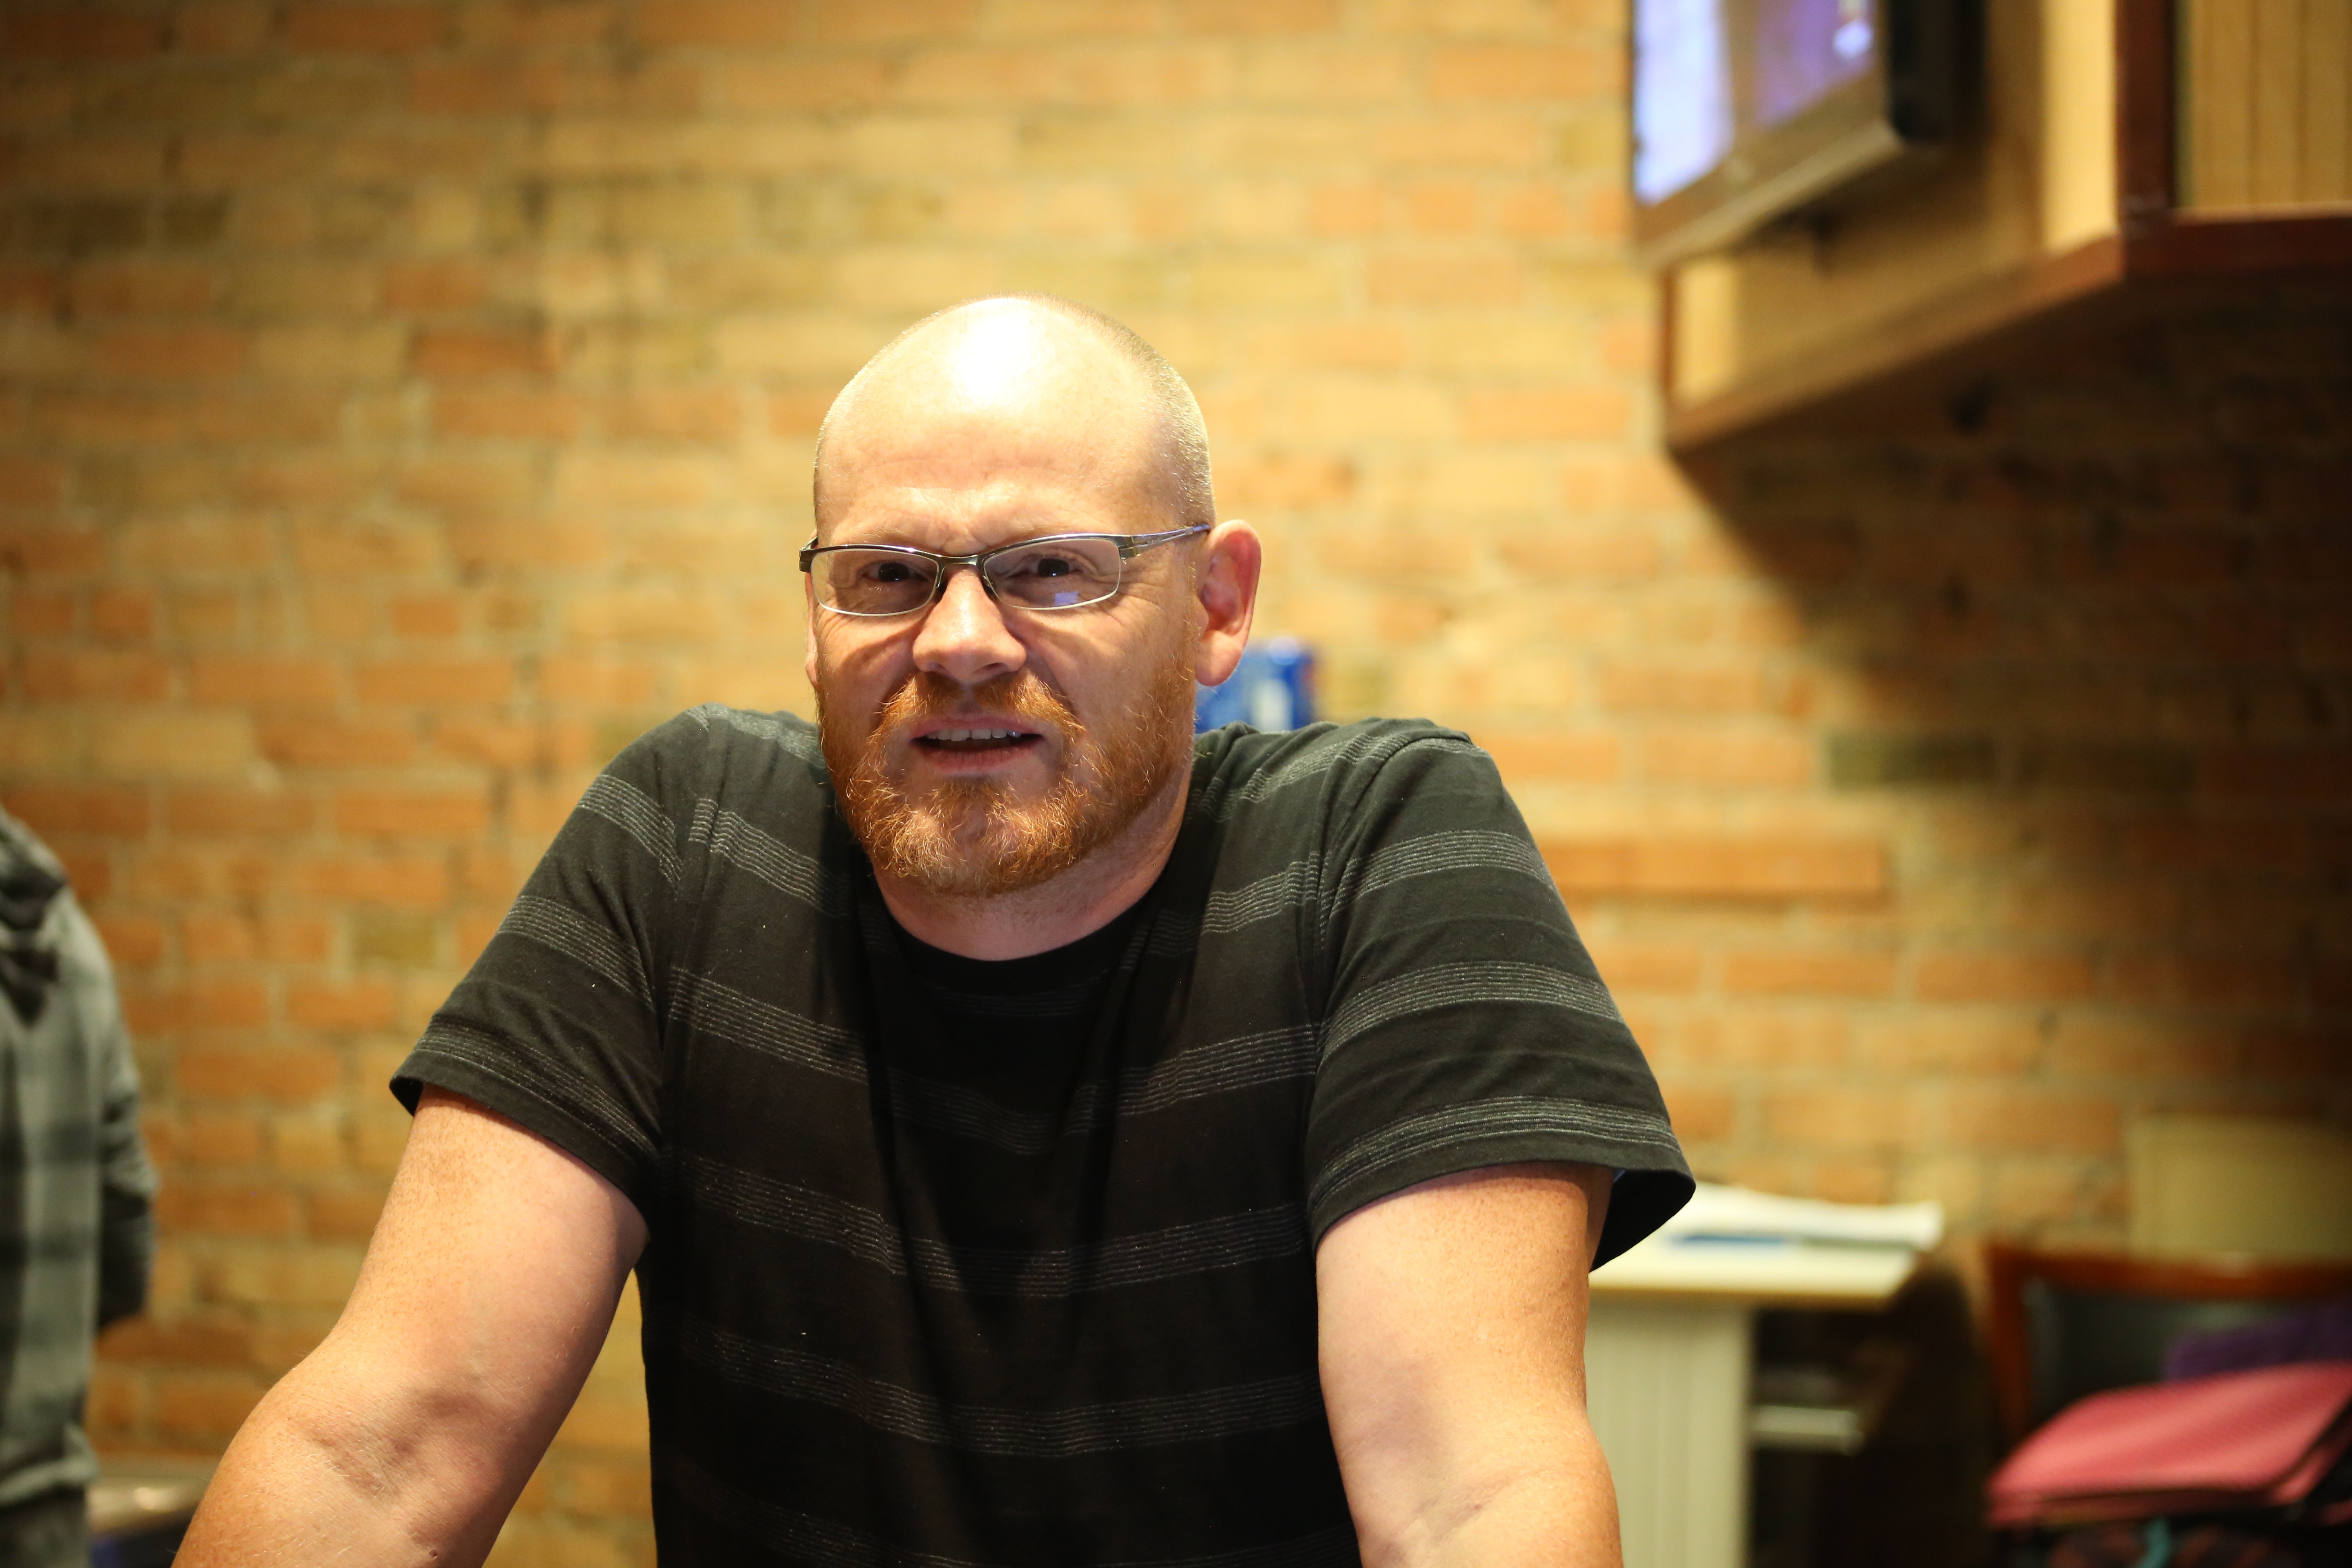
man, person, people, male, portrait, beard, bald, american, glasses, facial hair